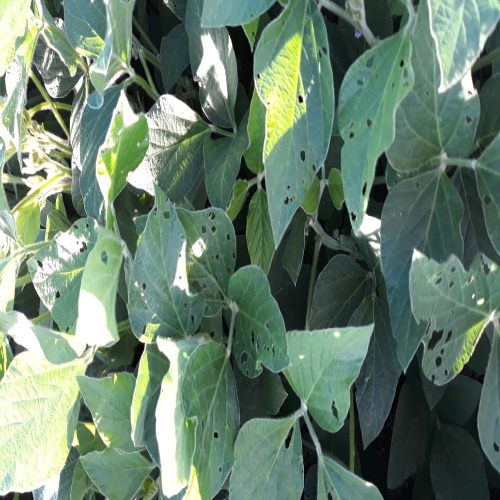
Label: Caterpillar